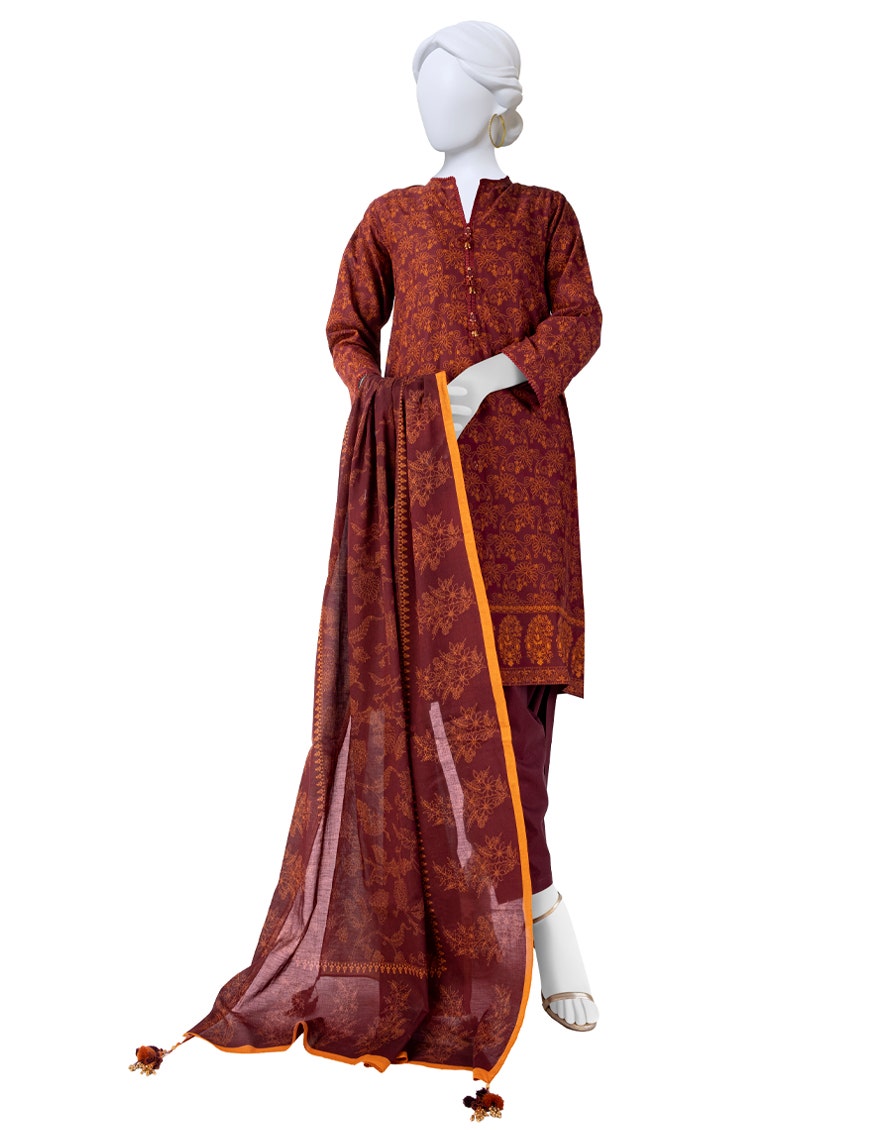
burgundy orange cotton pashmina suit